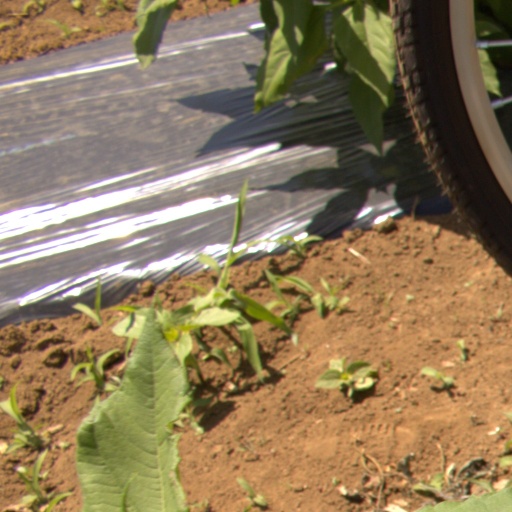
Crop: Jerusalem artichoke